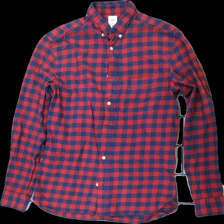
View: front
Type: Shirt
Category: Men
Brand: Logg (H&M)
Colors: Blue, Red
Material: 100% cotton
Pattern: Checkered print
Cut: Regular
Size: S
Season: All
Damage location: top center
Damage 2 location: middle right
Price range: 50-100
Recommended usage: Reuse
Description: rutig skjorta